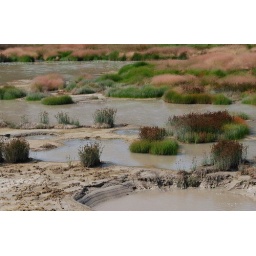
These plants seem to be the peculiar survivors of acid and hot water of sulfur springs in Yellowstone.